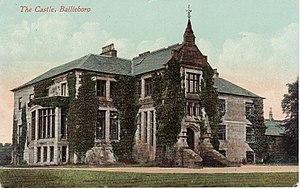
Bailieborough est une ville du comté de Cavan en République d'Irlande.